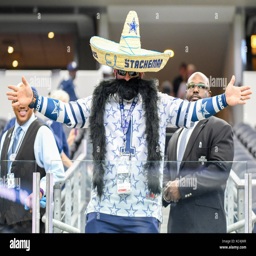
a fan dresses up during a football game